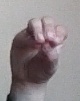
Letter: ha